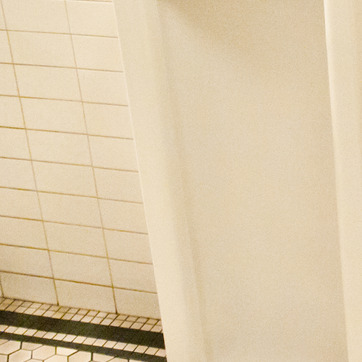
Material: ceramic